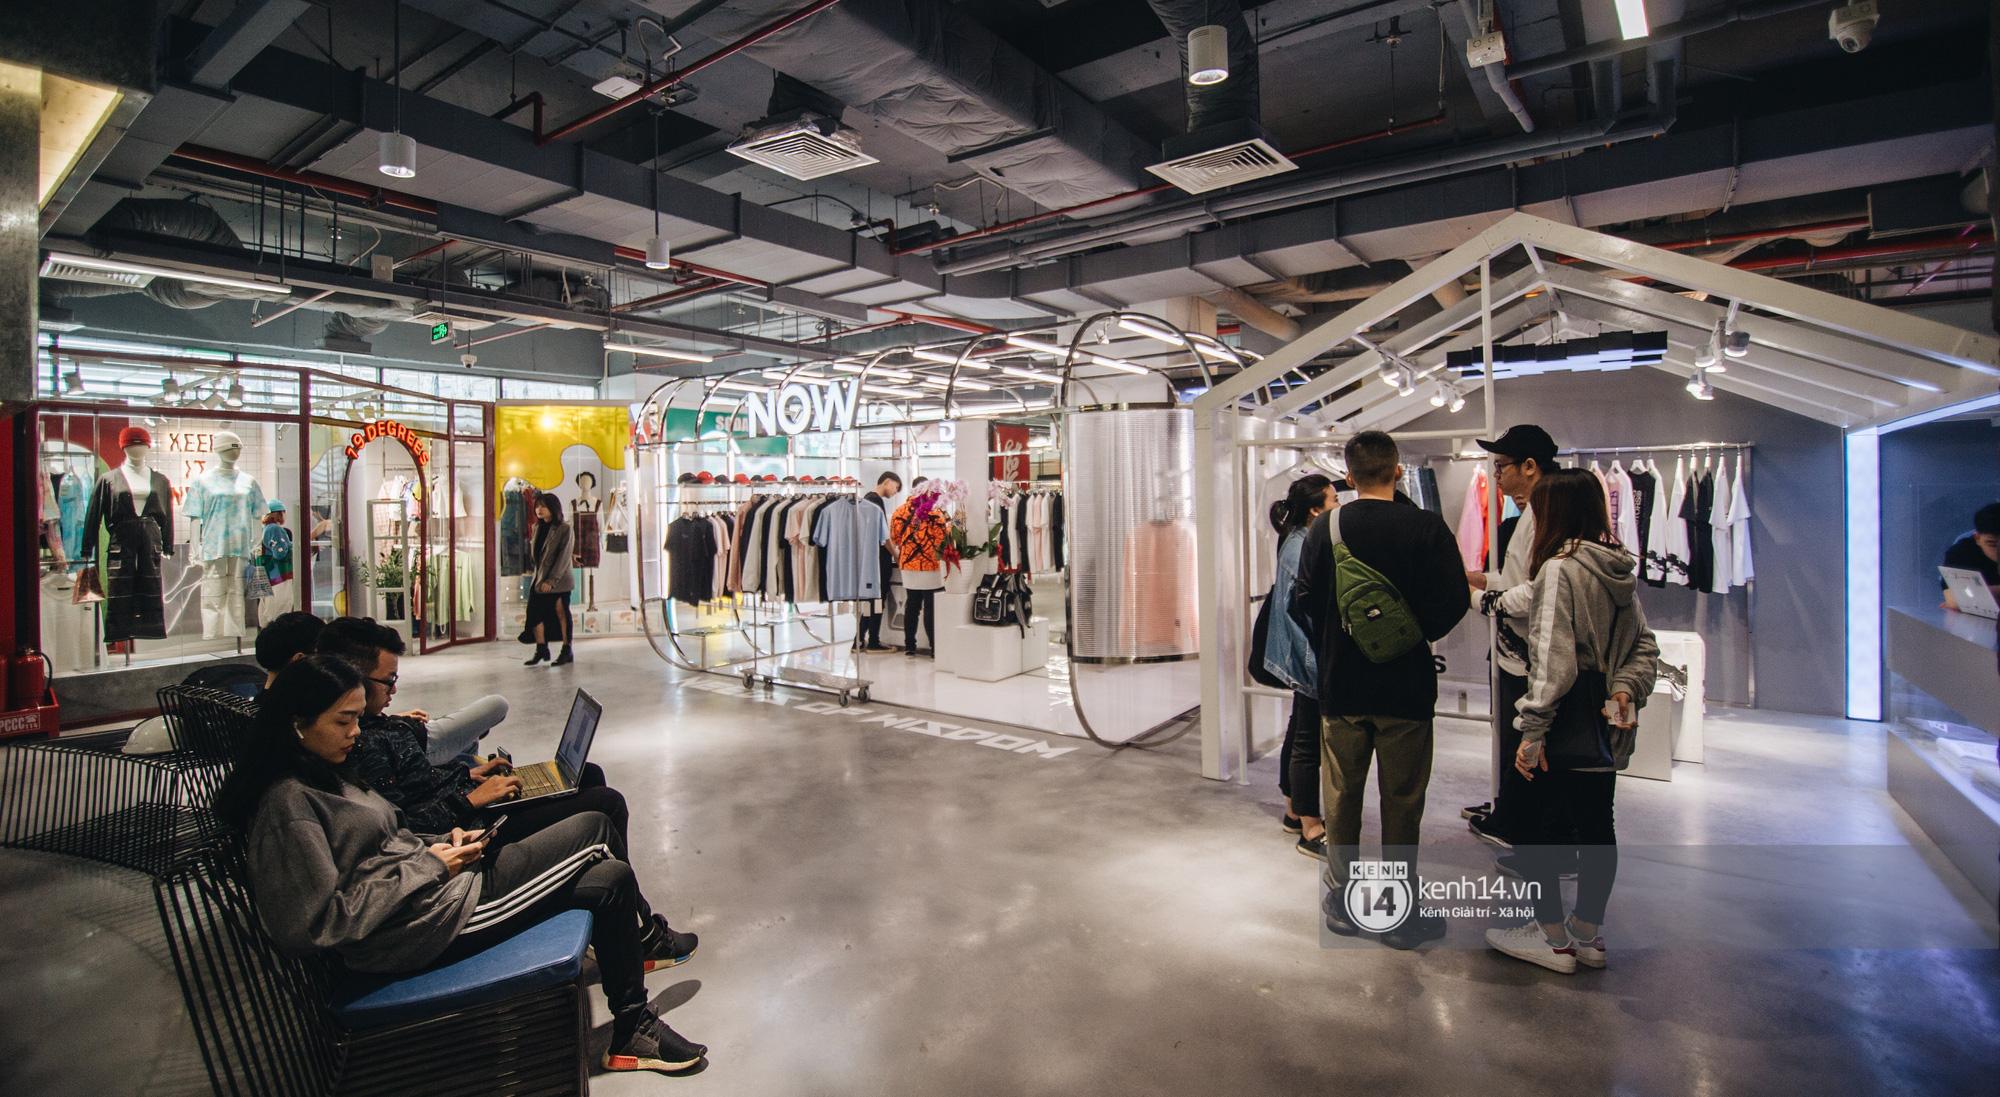
có nhiều người xuất hiện ở trong cửa hàng quần áo